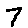
Label: 7